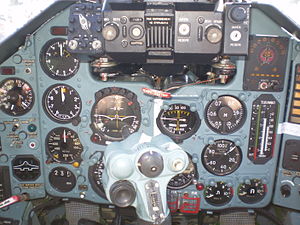
Sukhoj Su-25 / Galleri
Sukhoj Su-25 er et enkelt-sædet to-motorers sovjetisk ildstøttefly udviklet og bygget af den russiske flyproducent Sukhoj. Flyet er udviklet til at yde støtte til sovjetiske landtropper.